Puritans

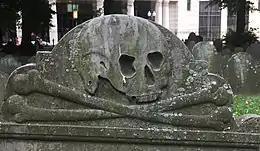
Death's head, Granary Burying Ground. A typical example of early Funerary art in Puritan New England

Some Puritans left for New England, particularly from 1629 to 1640 (the Eleven Years' Tyranny under King Charles I), supporting the founding of the Massachusetts Bay Colony and other settlements among the northern colonies. The large-scale Puritan migration to New England ceased by 1641, with around 21,000 persons having moved across the Atlantic. This English-speaking population in the United States was not descended from all of the original colonists, since many returned to England shortly after arriving on the continent, but it produced more than 16 million descendants. This so-called "Great Migration" is not so named because of sheer numbers, which were much less than the number of English citizens who immigrated to Virginia and the Caribbean during this time, many as indentured servants. The rapid growth of the New England colonies (around 700,000 by 1790) was almost entirely due to the high birth rate and lower death rate per year. They had formed families more rapidly than did the southern colonies.